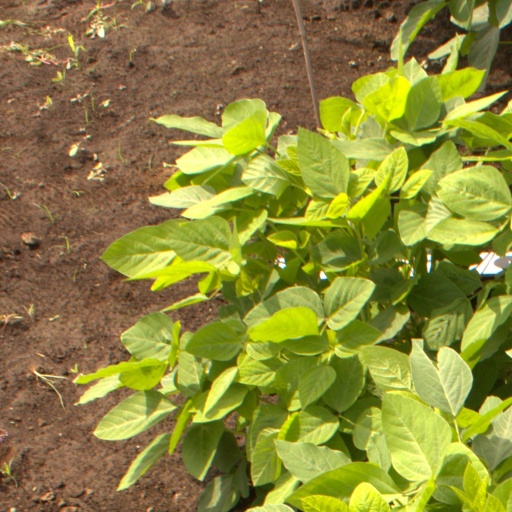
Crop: soybean